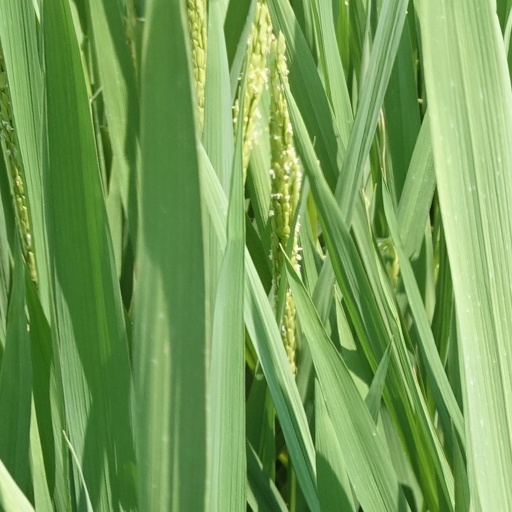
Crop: rice